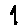
Label: 1